Death Walks on High Heels

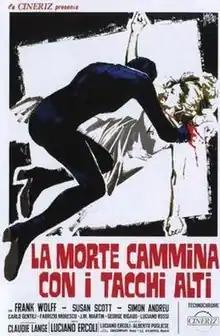
Italian film poster

Death Walks on High Heels is a 1971 giallo film directed and co-produced by Luciano Ercoli. It starred Frank Wolff and Susan Scott, co-written by Ernesto Gastaldi, with music by Stelvio Cipriani. It was also released as "Death Stalks in High Heels" and "Nights of Love and Terror".